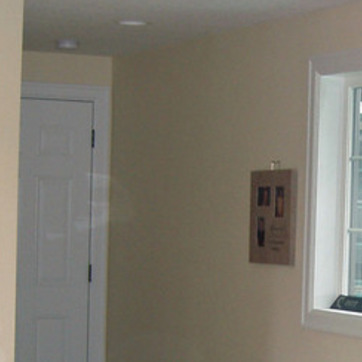
Material: painted